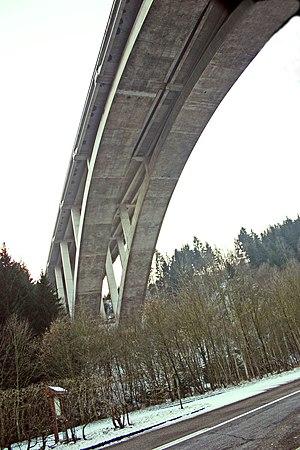
Le viaduc de Houffalize (Belgique)